Bad Schwalbach

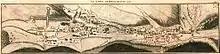
Map of Langenschwalbach in 1728

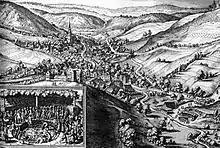
Bad Schwalbach – Extract from Topographia Hassiae by Matthäus Merian the Younger, 1655

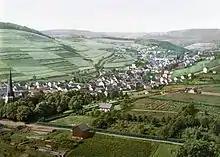
Bad Langenschwalbach about 1900

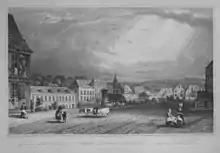
Bad Schwalbach about 1832 in an engraving after Tombleson

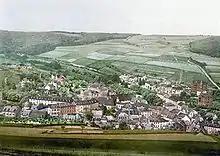
Bad Langenschwalbach about 1900

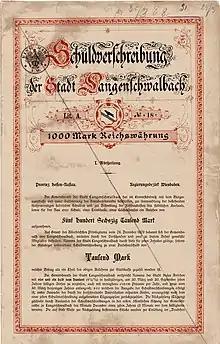
Bond of the City of Langenschwalbach, issued 1. March 1880 for the building of a school, a pump room and a mortuary.

Bad Schwalbach was first mentioned in a document in 1352 as "Langinswalbach." The first reliable report of the mineral springs came in 1568 from the Worms doctor "Tabernaemontanus", who also made the place known in his 1581 work "Neuw Wasserschatz" (New Water Resources). Although Langenschwalbach was utterly destroyed in the Thirty Years' War, it was quickly rebuilt, and the healing water trade began to blossom. At first, the water would be sold by the jug or barrel throughout Europe by mail order. Only a few seekers of healing undertook the arduous journey to the Taunus.